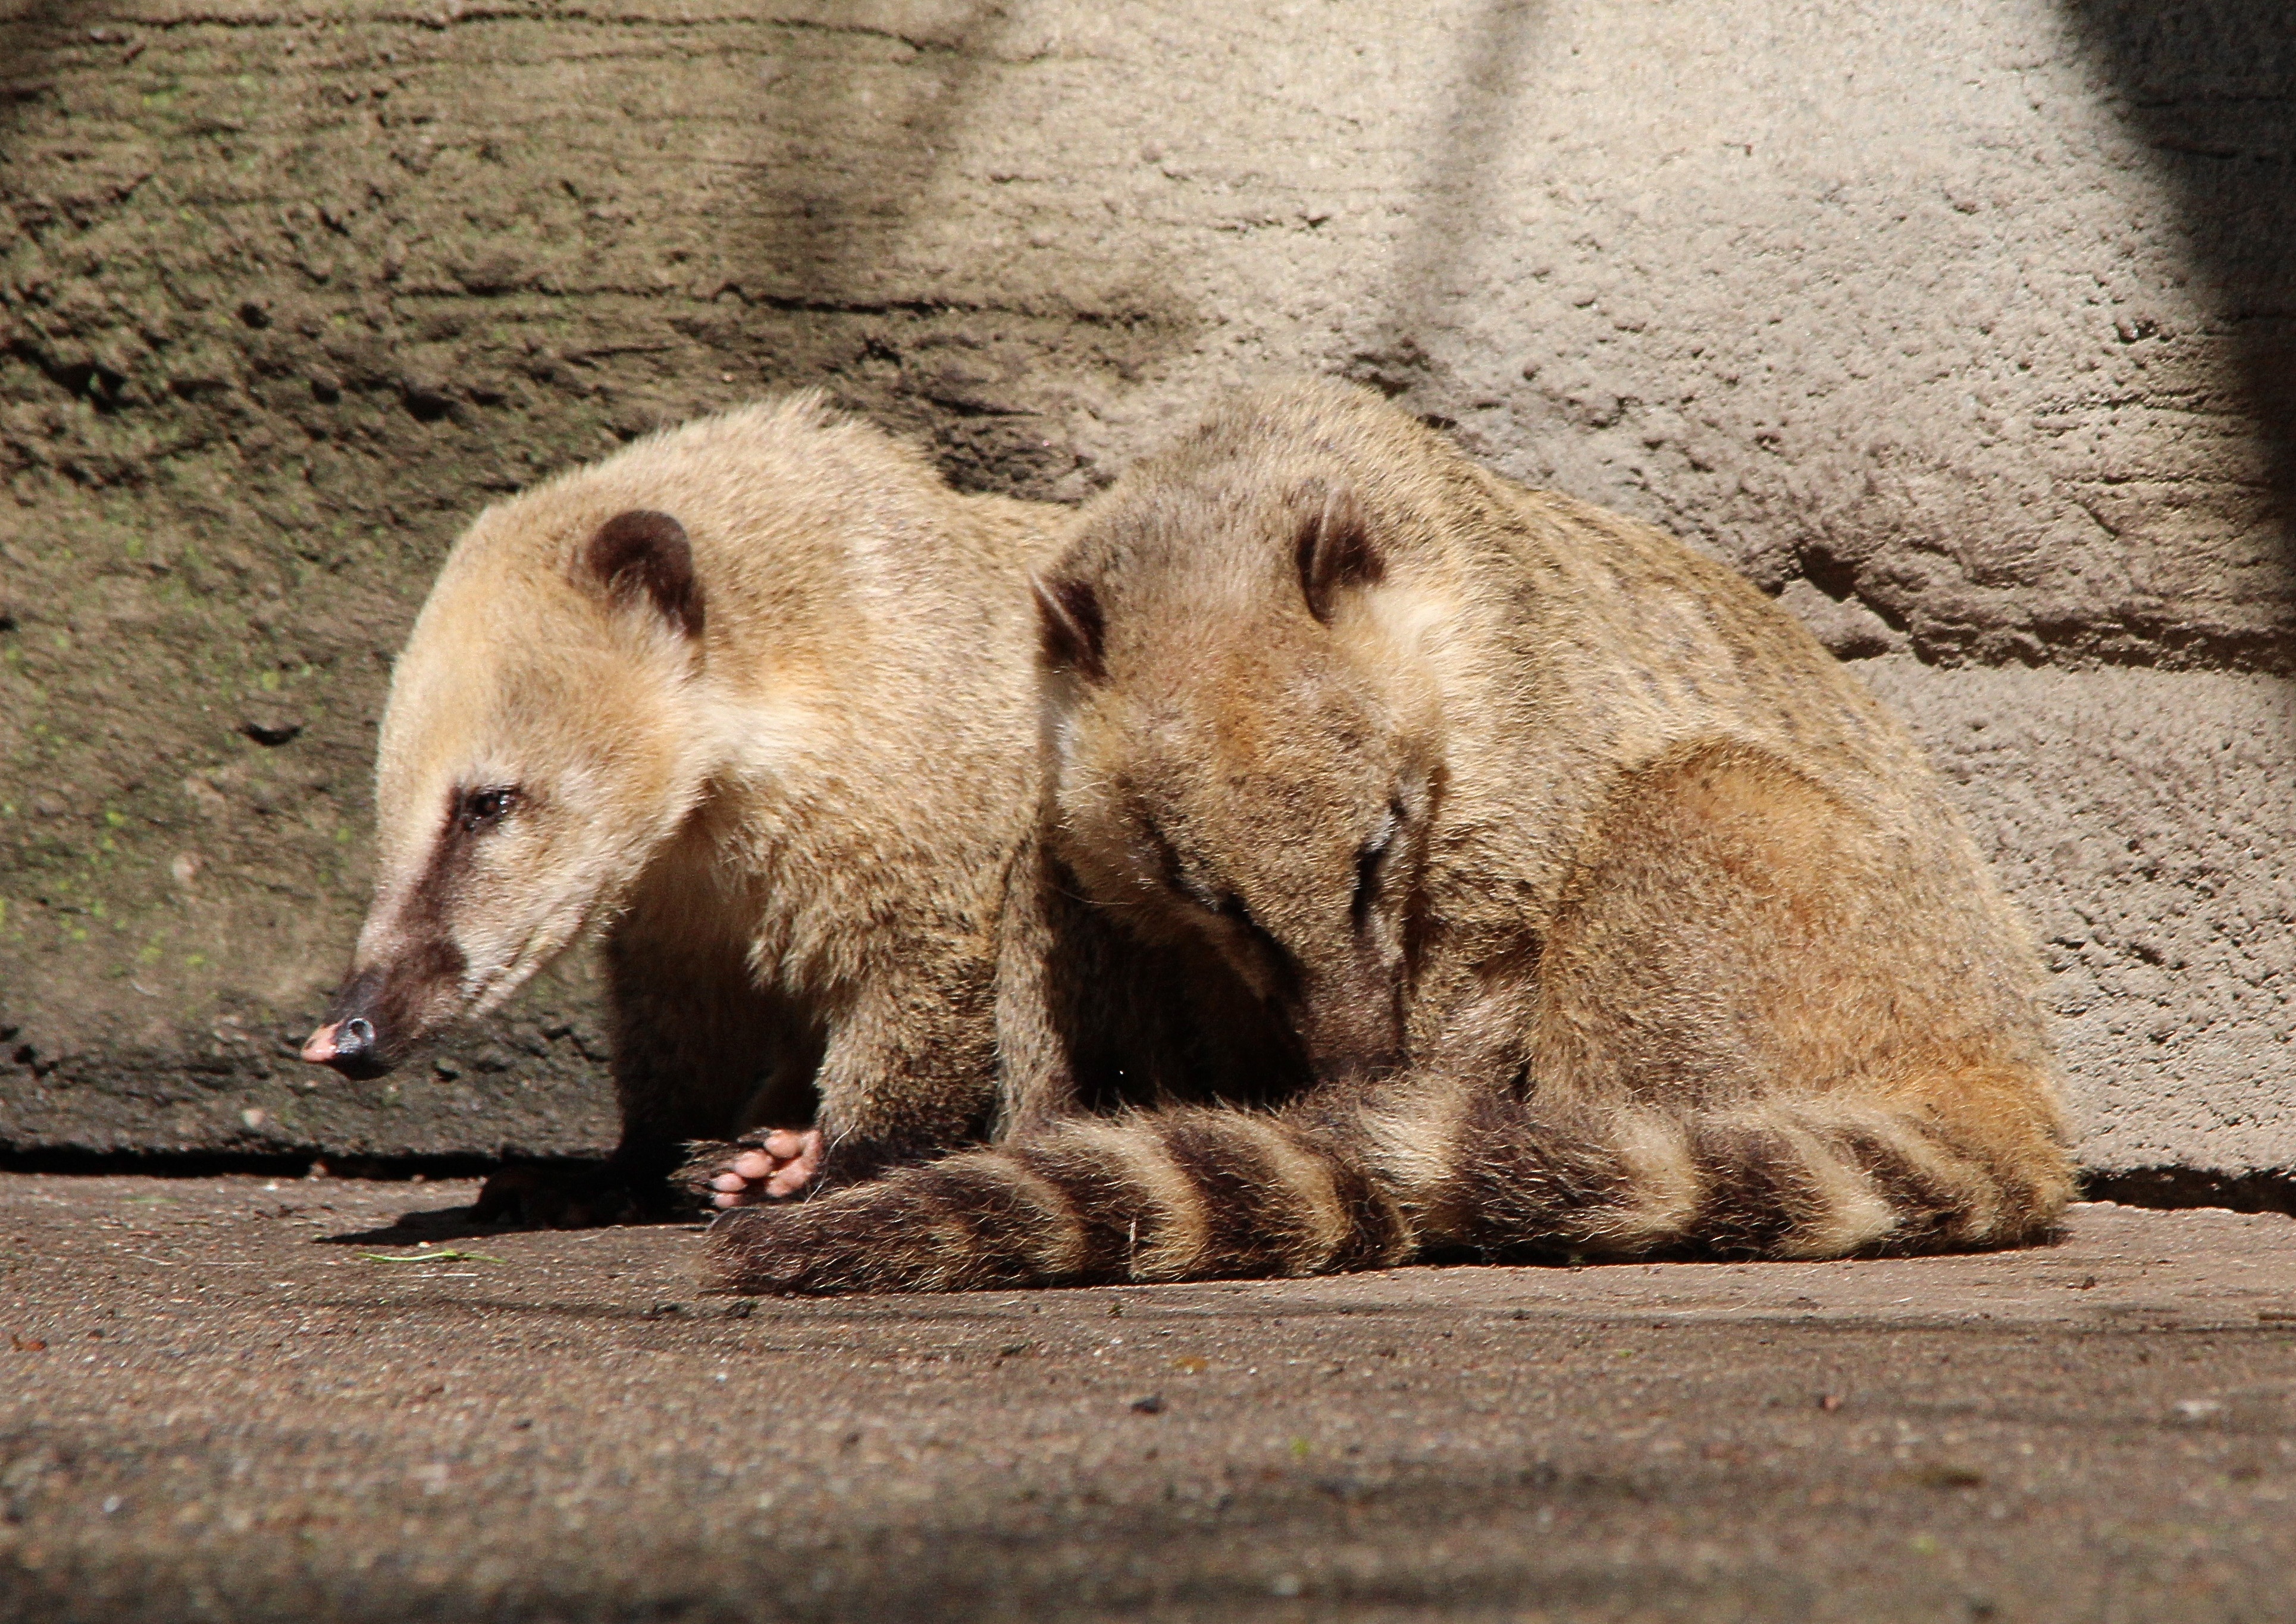
nature, bear, wildlife, zoo, mammal, fauna, polar bear, brown bear, animals, vertebrate, meerkat, animal world, grizzly bear, coati, small bear, nasua, proboscis bear